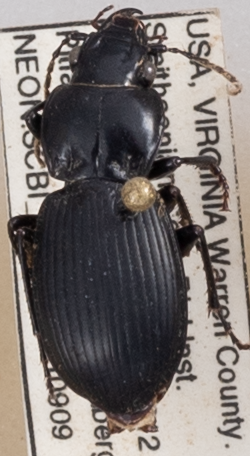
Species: Cyclotrachelus sigillatus
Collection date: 2021-09-09
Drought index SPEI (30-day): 1.69
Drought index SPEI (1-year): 0.594
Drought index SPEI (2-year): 0.258